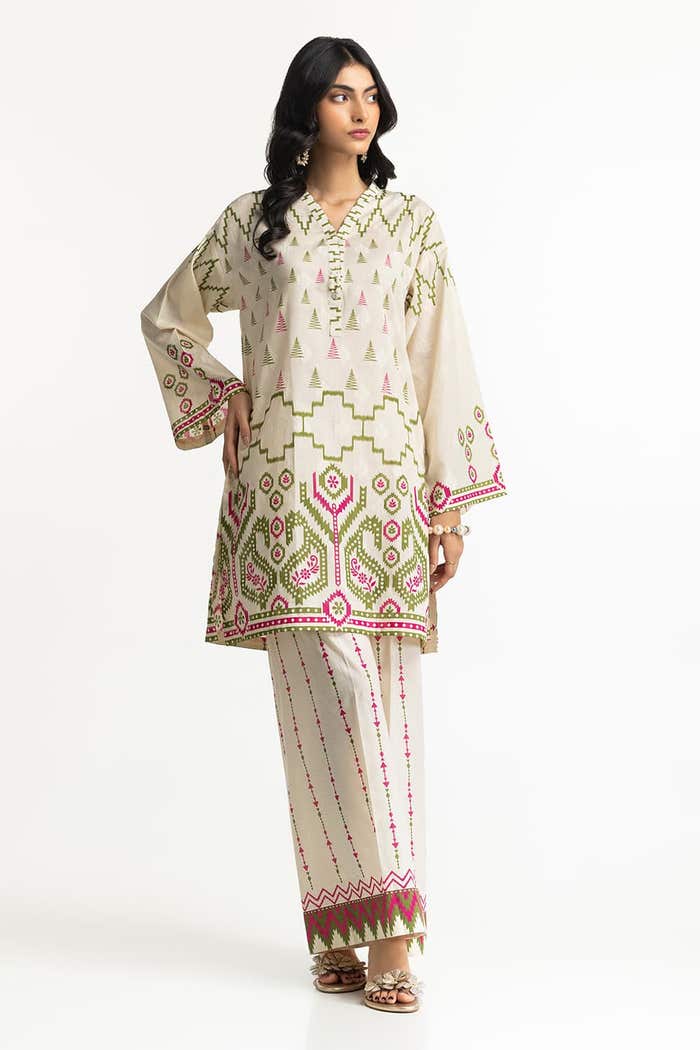
beige multi embroidered tunic top